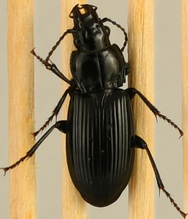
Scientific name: Pterostichus melanarius
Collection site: Steigerwaldt Land Services Site (STEI), plot STEI_002